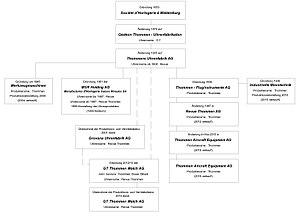
Revue Thommen est une entreprise suisse fondée en 1853 spécialisée dans les domaines de l'horlogerie et des instruments de précision pour l'aéronautique.